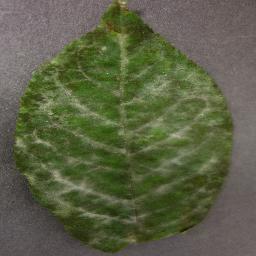
Label: Cherry___Powdery_mildew